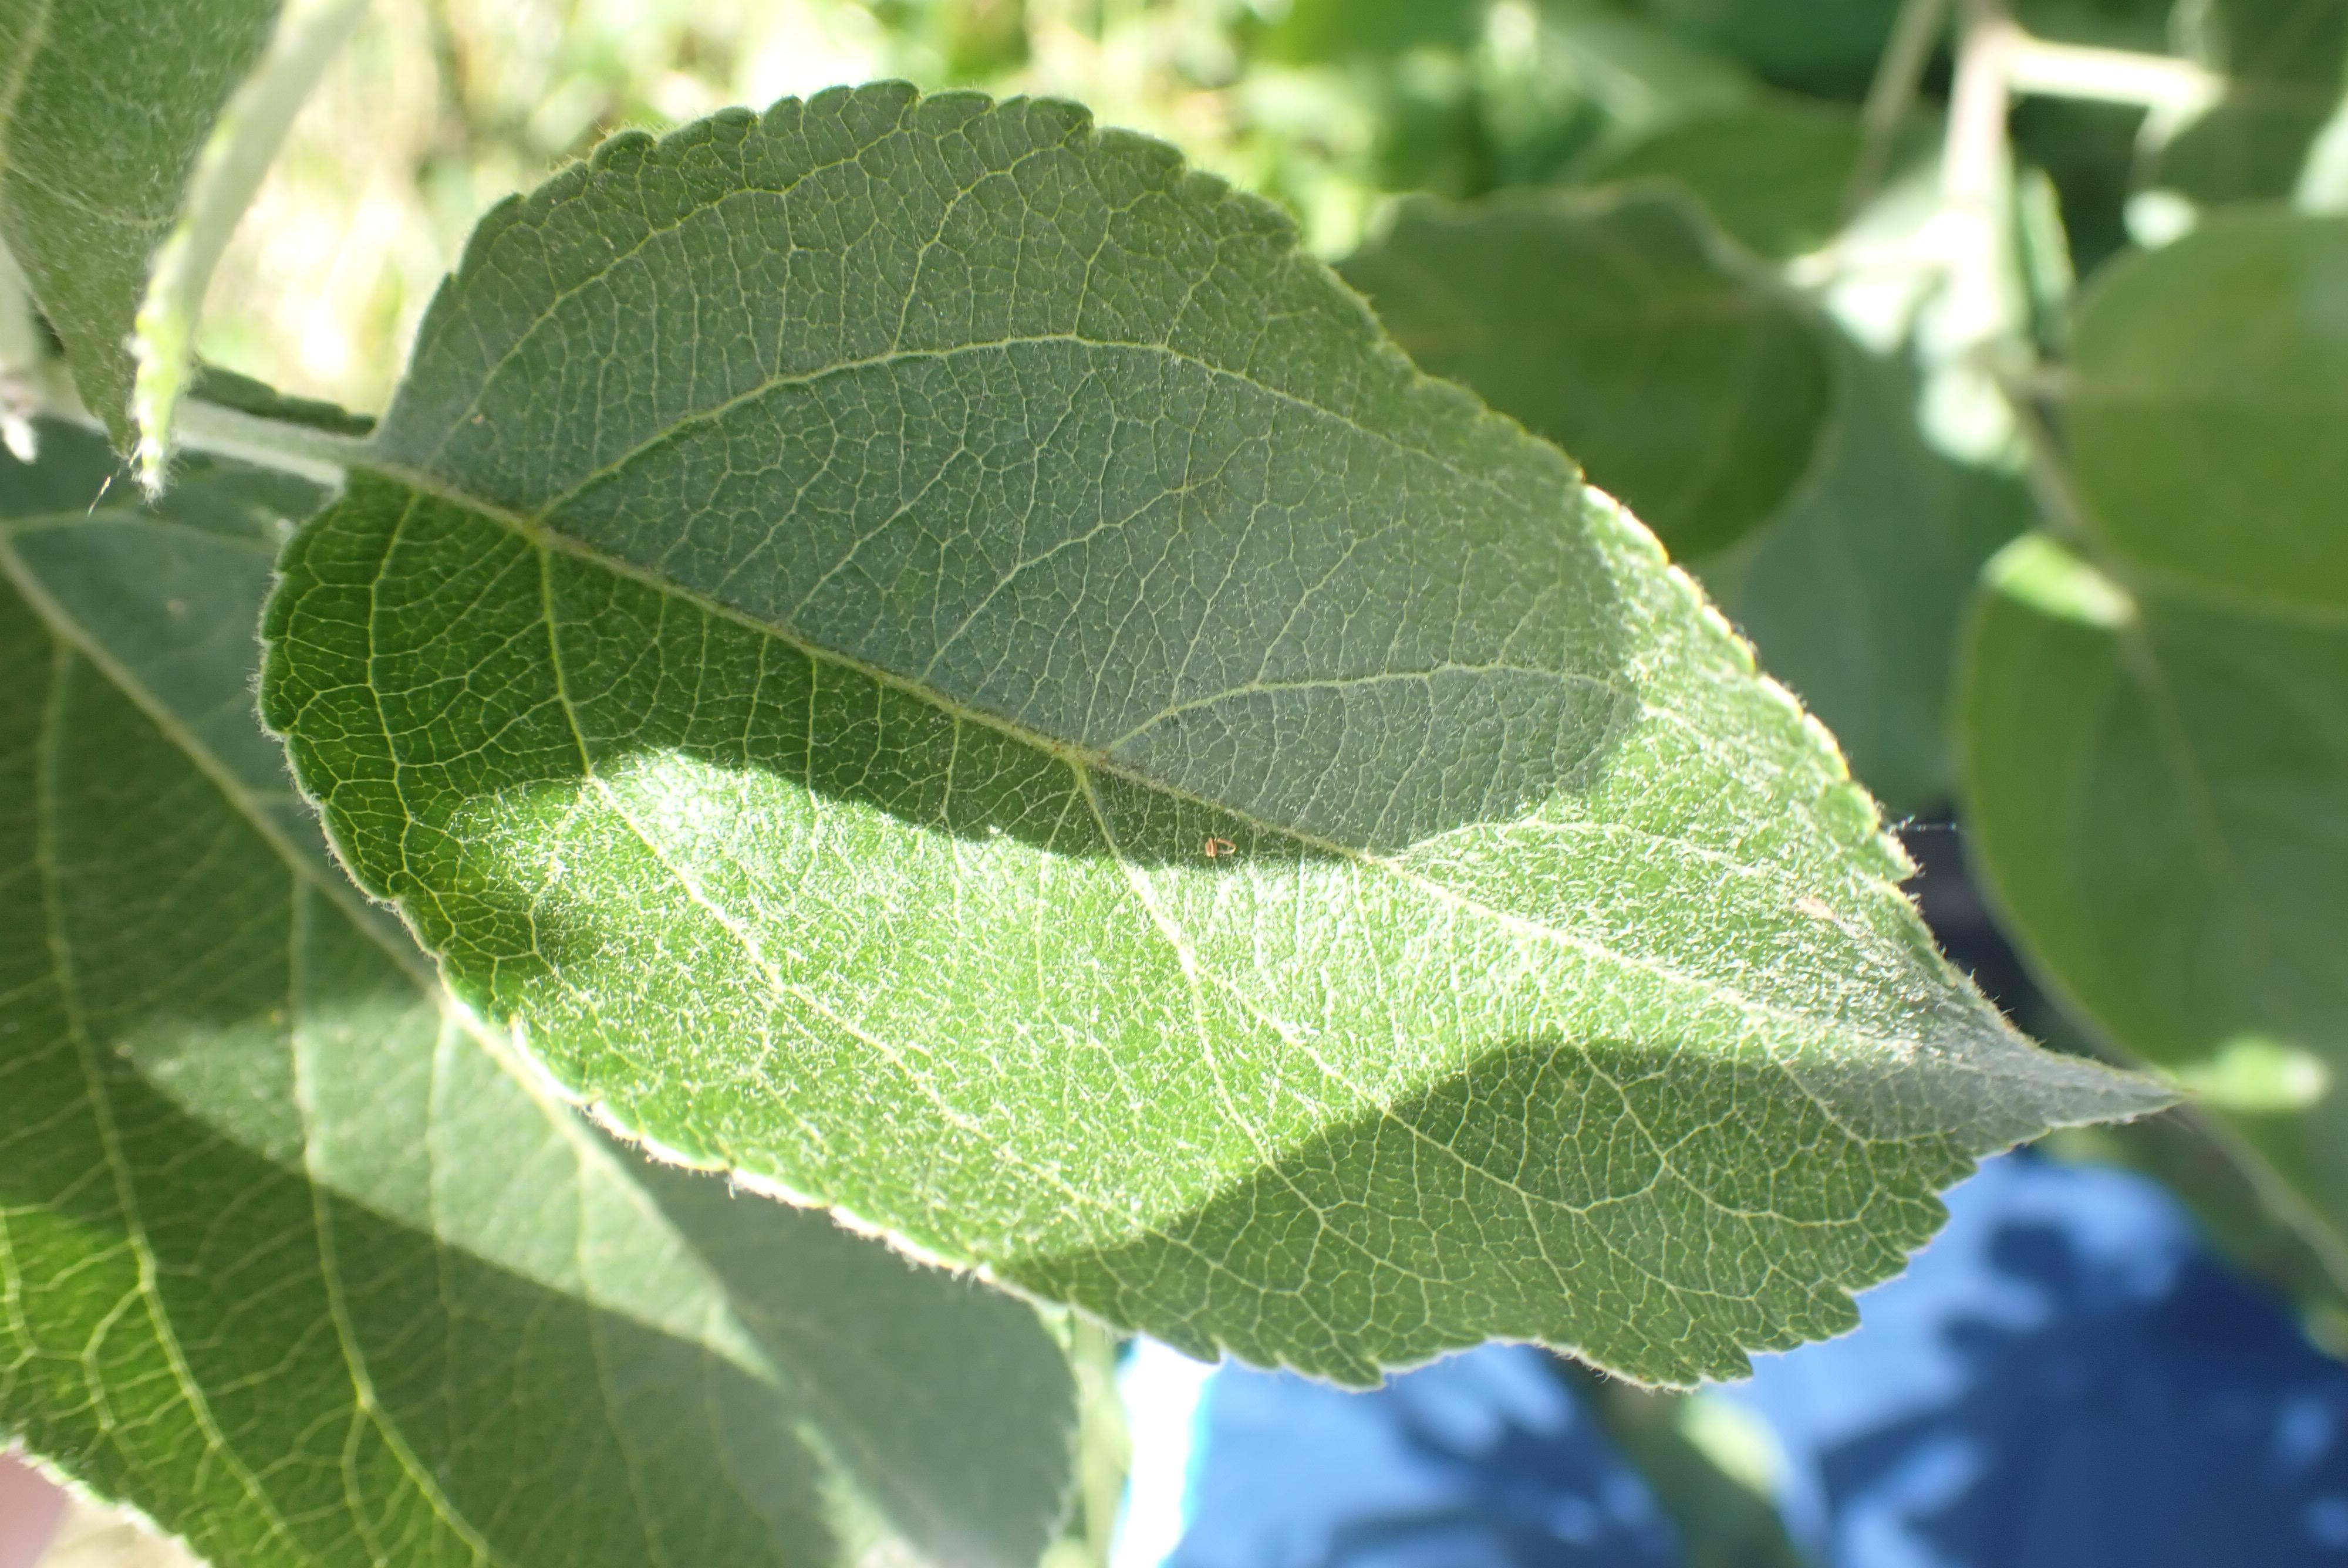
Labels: healthy